Heather Surprenant

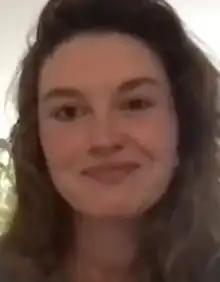
Surprenant in 2020

Heather Surprenant is an American politician and farmer who serves in the Vermont House of Representatives from the Windsor-4 district as a member of the Vermont Progressive Party. She is currently Vice Chair of the Committee on Agriculture, Food Resiliency and Forestry.